Chicken turtle

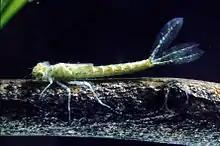
Dragonfly nymphs are a favorite food of the chicken turtle

The chicken turtle is diurnal; its main periods of activity, such as feeding and mating, take place in the morning and late afternoon, either side of the warmest hours of the day. Like all reptiles, chicken turtles are cold-blooded and must regulate their body temperature. The main way they do this is through basking; they will spend many hours in the sun and can often be seen sitting on logs or tree stumps with their neck outstretched. However, they tend to spend less time basking than their herbivorous relatives. In order to be active, chicken turtles require an internal body temperature of around , therefore they are generally more active on warm, cloudy days than on hot, sunny ones. Like other turtles, the chicken turtle is extremely wary while basking and can be startled easily. Some have been known to bite and scratch in response to threats while others are more timid and retiring. Males may display particularly hostile behavior towards each other.